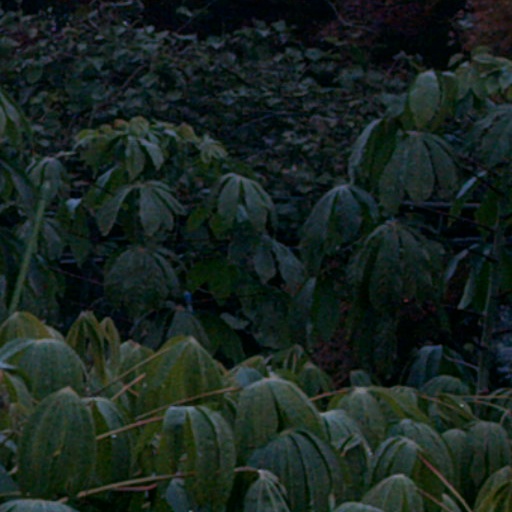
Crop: cassava